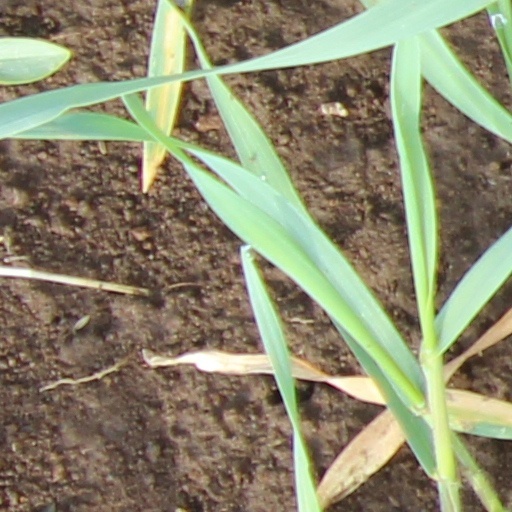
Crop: wheat